The Jacksons: A Family Dynasty

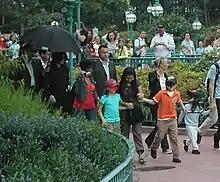
Speculation on whether Michael Jackson's children would appear in the show surfaced shortly after his death.

The new footage was to showcase the Jackson family coping with the loss of Michael. Executive producer Jodi Gomes of Point 7 Entertainment noted that those involved with the series wanted a television show that was "very genuine". She added that the Jackson siblings were "not shy about talking about their brother, they just want to find it a way to do it honestly." Gomes concluded that they had "done a great job opening up about losing a brother".